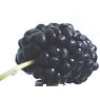
Label: Mulberry 1